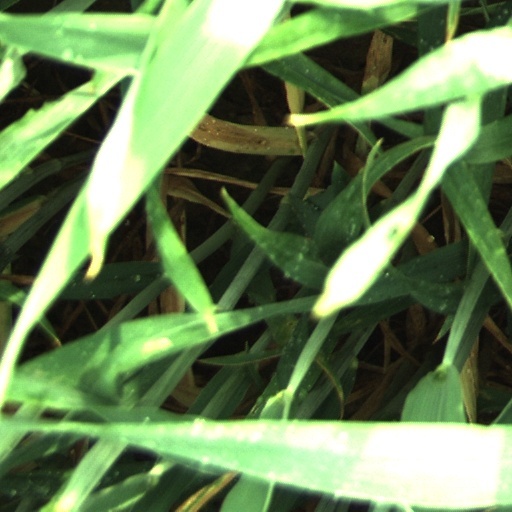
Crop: wheat